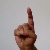
The image shows a hand gesture representing the letter 'D' in Indian Sign Language.